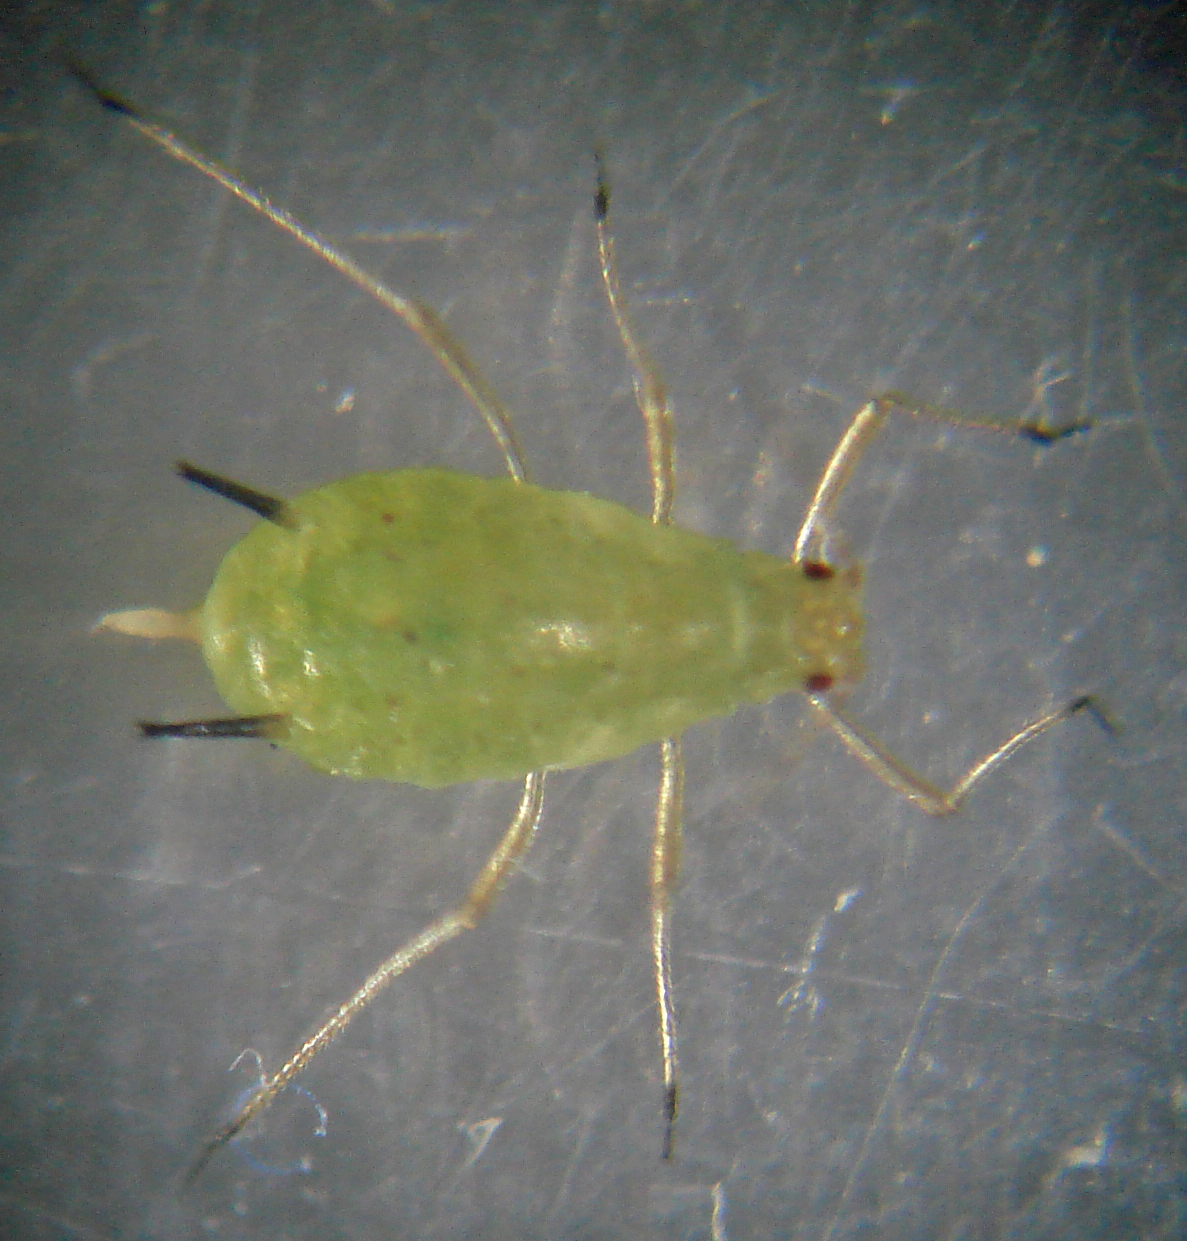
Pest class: english_grain_aphid